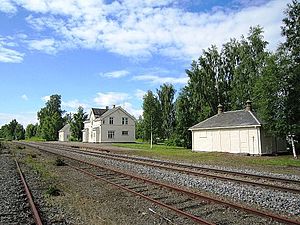
Våler Station
Våler Station er en tidligere jernbanestation på Solørbanen, der ligger i Våler kommune i Norge.